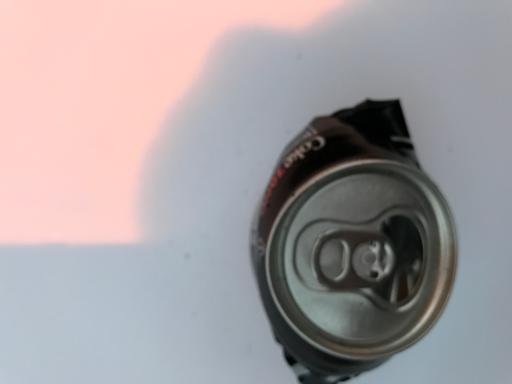
Label: metal